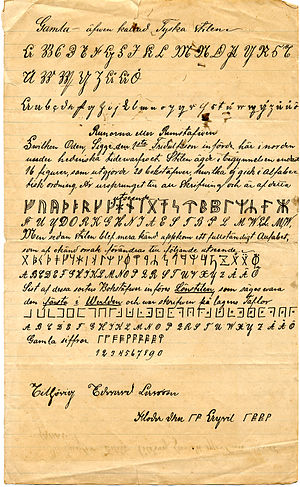
Kensington-runestenen / Ægthedsdiskussion
Dalruner nedskrevet af Larsson.
Kensington-runestenen er en 90 kg tung sten med runeindskrifter, der blev fundet under en trærod på en svenskejet gård i Kensington, Douglas county, Minnesota, i efteråret 1898. På runestenen står der, at 8 gøter og 22 nordmænd kom til området i 1362, 130 år før Columbus kom til Amerika. Det var en svensk landmand ved Olof Ohman, som sammen med sin søn Edward fandt stenen på sine jorder. Stenen er afsløret som falsk.